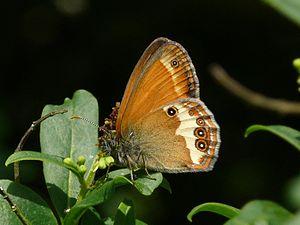
Le genre Coenonympha regroupe des lépidoptères de la famille des Nymphalidae et de la sous-famille des Satyrinae.